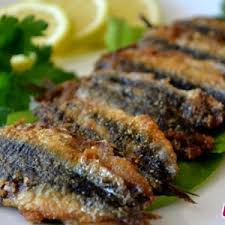
Yemek: hamsi